Hovertrain

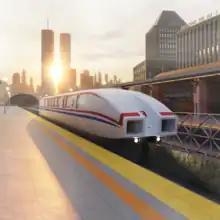
Artist's impression of a Rohr UTACV

The third stage of the TACV project was a complete LIM-powered hovertrain with passenger seating, the Urban Tracked Air Cushion Vehicle (UTACV). Rohr Industries won the contract with a design based on Bertin's Aérotrain, and delivered the prototype to HSGTC in Pueblo in 1974.